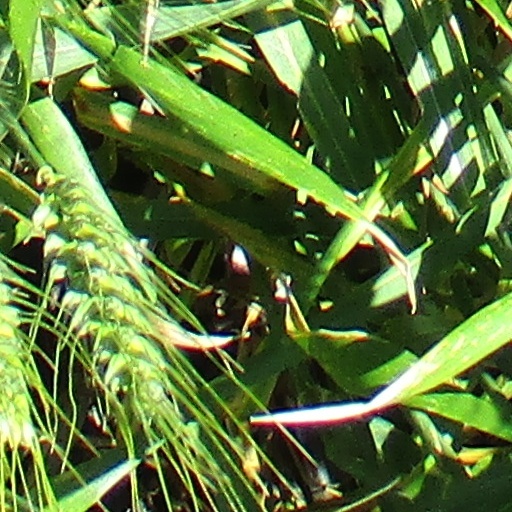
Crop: wheat